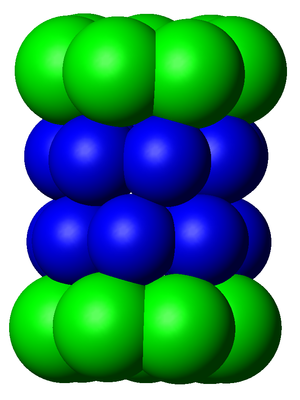
Une sous-unité protéique est une chaîne polypeptidique qui entre dans la constitution d'un complexe protéique par auto-assemblage. De nombreuses protéines sont constituées de plus d'un seul peptide : les protéines oligomériques sont formées de quelques chaînes polypeptidiques, par exemple l'hémoglobine et l'ADN polymérase ; d'autres peuvent en contenir un très grand nombre et sont dites multimériques, par exemple les microtubules et les protéines constitutives du cytosquelette.
Les protéasomes sont des complexes enzymatiques multiprotéiques que l'on retrouve chez les eucaryotes, les archées ainsi que chez quelques bactéries de l'ordre Actinomycetales. Dans les cellules eucaryotes il se trouve dans le cytosol et est associé au réticulum endoplasmique ainsi que dans le noyau. Leur fonction principale est de dégrader les protéines mal repliées, dénaturées ou obsolètes de manière ciblée. Cette dégradation se fait par protéolyse, une réaction chimique qui coupe les liaisons peptidiques et qui est effectuée par des enzymes appelées protéases. La protéine est ainsi découpée en peptides longs de 7 à 9 acides aminés qui seront ensuite hydrolysés hors du protéasome et recyclés. Les protéines sont marquées pour la dégradation par une protéine appelée ubiquitine. Ce marquage est réalisé par l'action coordonnée de trois types d'enzymes. Une fois le marquage par une première molécule d'ubiquitine réalisé, d'autres ubiquitines vont être rajoutées à sa suite. Il faudra une chaîne d'au moins quatre ubiquitines pour que le protéasome 26S reconnaisse la protéine à dégrader. Il existe un compartiment pour celui-ci.